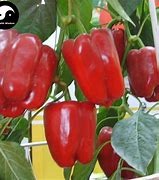
Label: capsicum